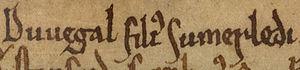
Dughall mac Somhairle roi Titulaire de Man pendant l'exil en Norvège de Godfred V de Man de 1158 à 1164. Seigneur de Dunollie en 1164.